Mariscal Domingo Nieto Cavalry Regiment Escort

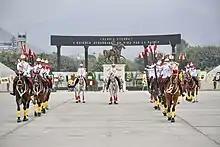
Life Guard Dragoons Regiment during the 2019 commemoration of the Battle of Ayacucho.

The "Mariscal Domingo Nieto" Cavalry Regiment Escort is the Household Cavalry and Dragoon Guards regiment of the Peruvian Army since 1904, having been inactive from 1987 to 2012.